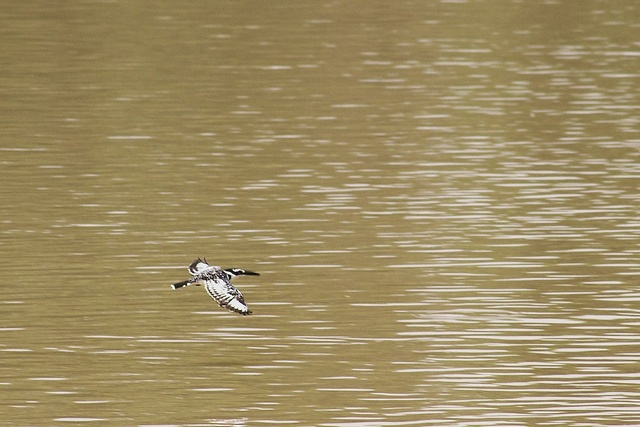
A black and white bird flying over brown water.
A large body of calm water with darker colored water and a bird flying over the top.
A white and black bird flying above murky water.
A bird is flying with wings spread over water.
a single bird flying above some brown water